Accademia di Belle Arti di Napoli

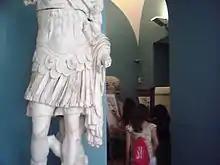
Students drawing in the academy's collection of plaster casts

With the unification of Italy in 1861, the school was reconstituted with its own administration led by its principal professors and subject to the Ministry of Public Education. In the mid-1860s, after a period in the Palazzo degli Studi (formerly the seat of the University of Naples and now the Naples National Archaeological Museum), the academy moved to its present site, a large building on the Via Santa Maria di Costantinopoli designed in the neo-Renaissance style by Enrico Alvino. It had been converted from an 18th-century convent attached to the church of San Giovanni Battista delle Monache and was part of a large-scale urban development project led by Alvino and Francesco Saponieri (later Director of the Accademia di Belle Arti). The academy's school of architecture, highly active in the 19th century, was transferred to the University of Naples in 1935. The academy closed during World War II, and from 1943 until the end of the war, its building was occupied by Allied troops. After the abolition of the monarchy in Italy in 1946, the "Reale" (Royal) was dropped from its name.